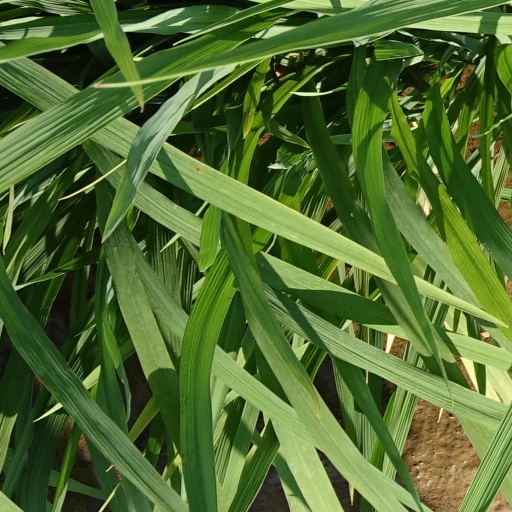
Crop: rice